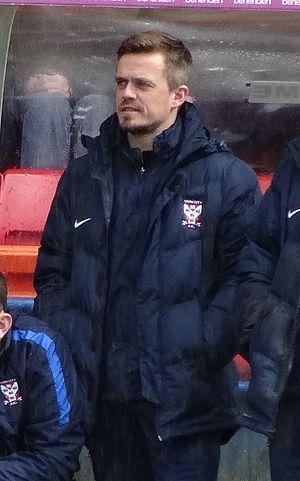
Simon Thomas Donnelly est un footballeur écossais né le 1ᵉʳ décembre 1974 qui évolue au Celtic FC de 1995 à 2000. Après un passage en Angleterre, au Sheffield Wednesday, il évolue désormais au Partick Thistle FC à la suite de plusieurs blessures sérieuses.